Youth perspective

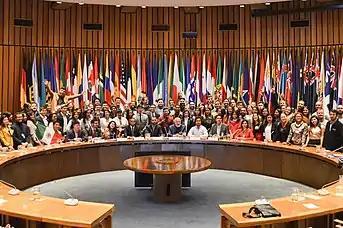
Foro de Juventudes ALC 2030 CEPAL

Youth's perspective is a concept promoted by youth movements, which seek to make visible the barriers youths face to participate, be taken into account, and exercise their rights due to the scheme of adult-centered oppression on which societies have been built in history. It seeks to insert the realities, problems, needs and opinions of young people into the public agenda from the voices of the youths, to promote intergenerational articulation and eradicate the discourses that legitimize the conditioning of rights.